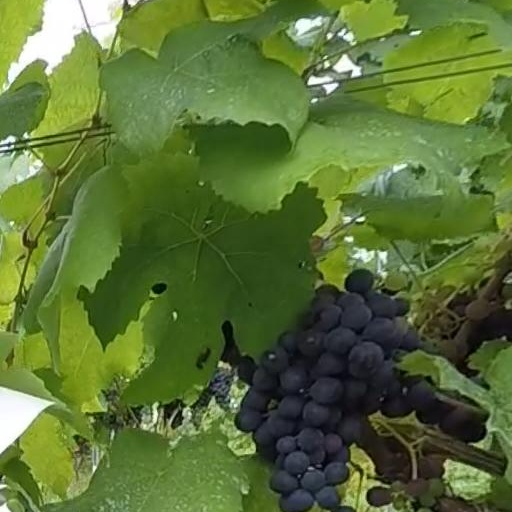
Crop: grape